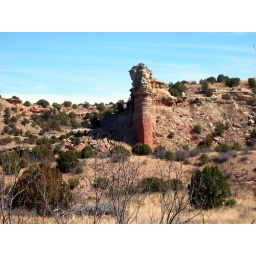
Unique rock formation along Texas state highway 207 in Tule Canyon between Silverton and Claude, TX.